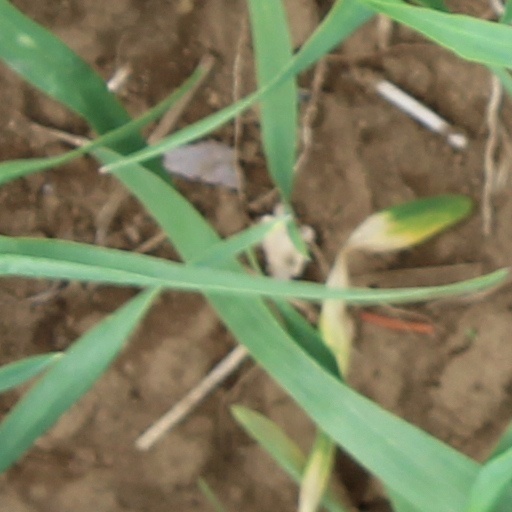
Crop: wheat